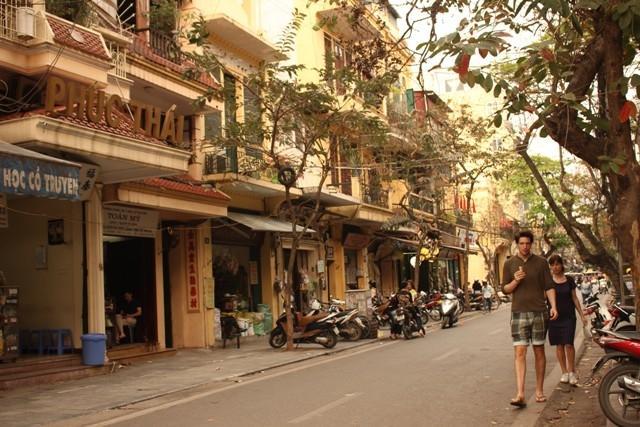
có một chàng thanh niên và một cô gái đang đi bộ ở bên lề đường bên phỉa